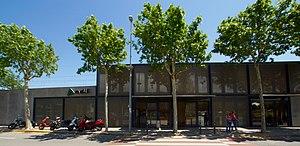
La Llagosta, Catalogne: Gare, façade principale
La gare de La Llagosta est une gare ferroviaire espagnole qui appartient à ADIF située dans la commune de La Llagosta, dans la comarque du Vallès Oriental. La gare se trouve sur la ligne Barcelone - Gérone - Portbou et des trains de la ligne R2 et R2 Nord des Rodalies de Barcelone, opérés par Renfe s'y arrêtent.